Gràcia

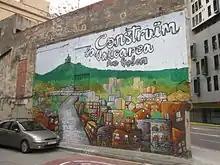
Graffiti near Lesseps Metro in Gràcia

By 1914 only these two houses had been built, forcing Gaudí to abandon his plans for some sixty houses. Nevertheless, the estate was converted into a private garden, and in 1963, Gaudi's house was made accessible to the public with its grand opening as the "Gaudí House Museum." In 1969, Park Güell was declared a "patrimonio del mundo", or World Heritage Site, by UNESCO.